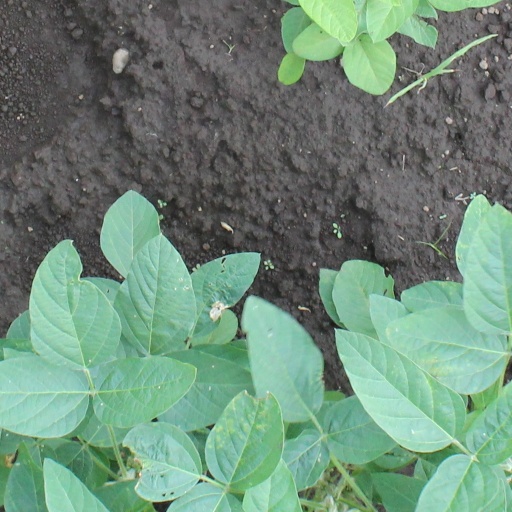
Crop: soybean